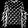
Label: Shirt